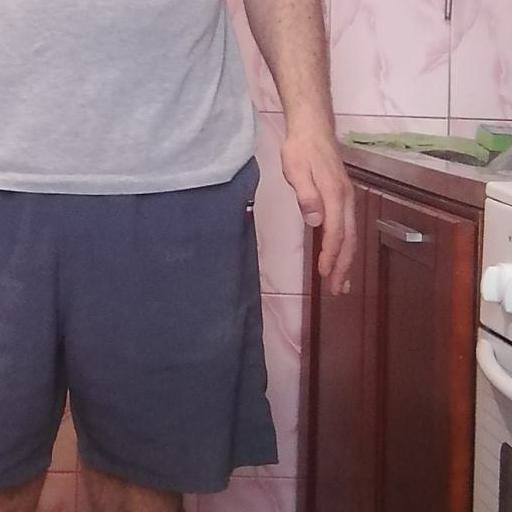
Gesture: no_gesture